Bhimtal Lake

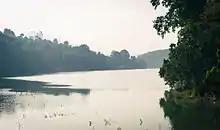
Water spread of the lake

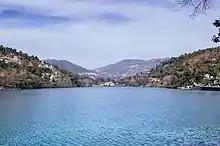
Panoramic view of Bhimtal lake from Aquarium Island Cafe by The Lake Hill

The C-shaped lake, which is the largest in the Kumaon region, impounded by the masonry dam has an area of . It has a gross storage capacity of with a live storage of . The surface inflow into the reservoir is only and the balance storage is contributed by subsurface sources. The reservoir has been classified as manomictic with stratification extending over a period from March to November, with one "inner circulation." There is inflow of sediment from the catchment due to intense building activity on the banks. This has necessitated dredging of the lake regularly. Lake water which is generally clear, gets a brown coloration during some months as a result of infused animalcule. According to a local myth the coloration disappears once the lake claims a victim. The stored water is released through an outlet leading to the Gola River which is utilized to supplement the flows of the Bhabar canals. As the reservoir water is released, the water surface area of the lake gets reduced, when the water getting released, by with consequent reduction of the size of the reservoir to half its original spread. Water quality of the lake is in a "retrogressive ecological change" on account of a) sewage disposal, sediment inflow, and tourists' pressure causing waste disposal. This has resulted in dissolved oxygen level recorded at harmful levels to both domestic consumption and pisciculture. Nitrate level is also stated to be high at 350 mg per liter which is considered a "pre-eutrophication stage". In the bed of the lake there are deposits of injurious matter and as a result fish mortality rate is high and the quality of drinking water has also suffered.